Question: What color is the toilet brush?
Tambaya: Wani launi ne da buroshin ban ɗakin?
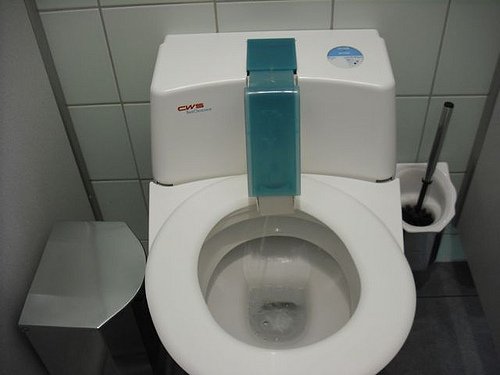
Answer: Black.
Amsa: Baƙi.